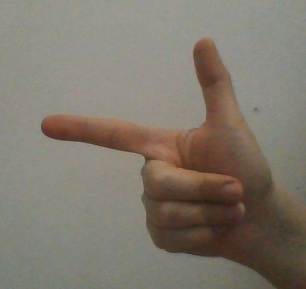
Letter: yaa